List of Goin' Bulilit cast members

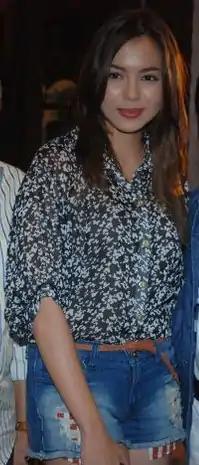
Julia Montes, fourth batch graduate.

The following is a list of Goin' Bulilit cast members, past and present, according to their respective batches, along with the guest performers.